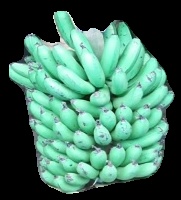
Variety: pachbale
Grade: grade1